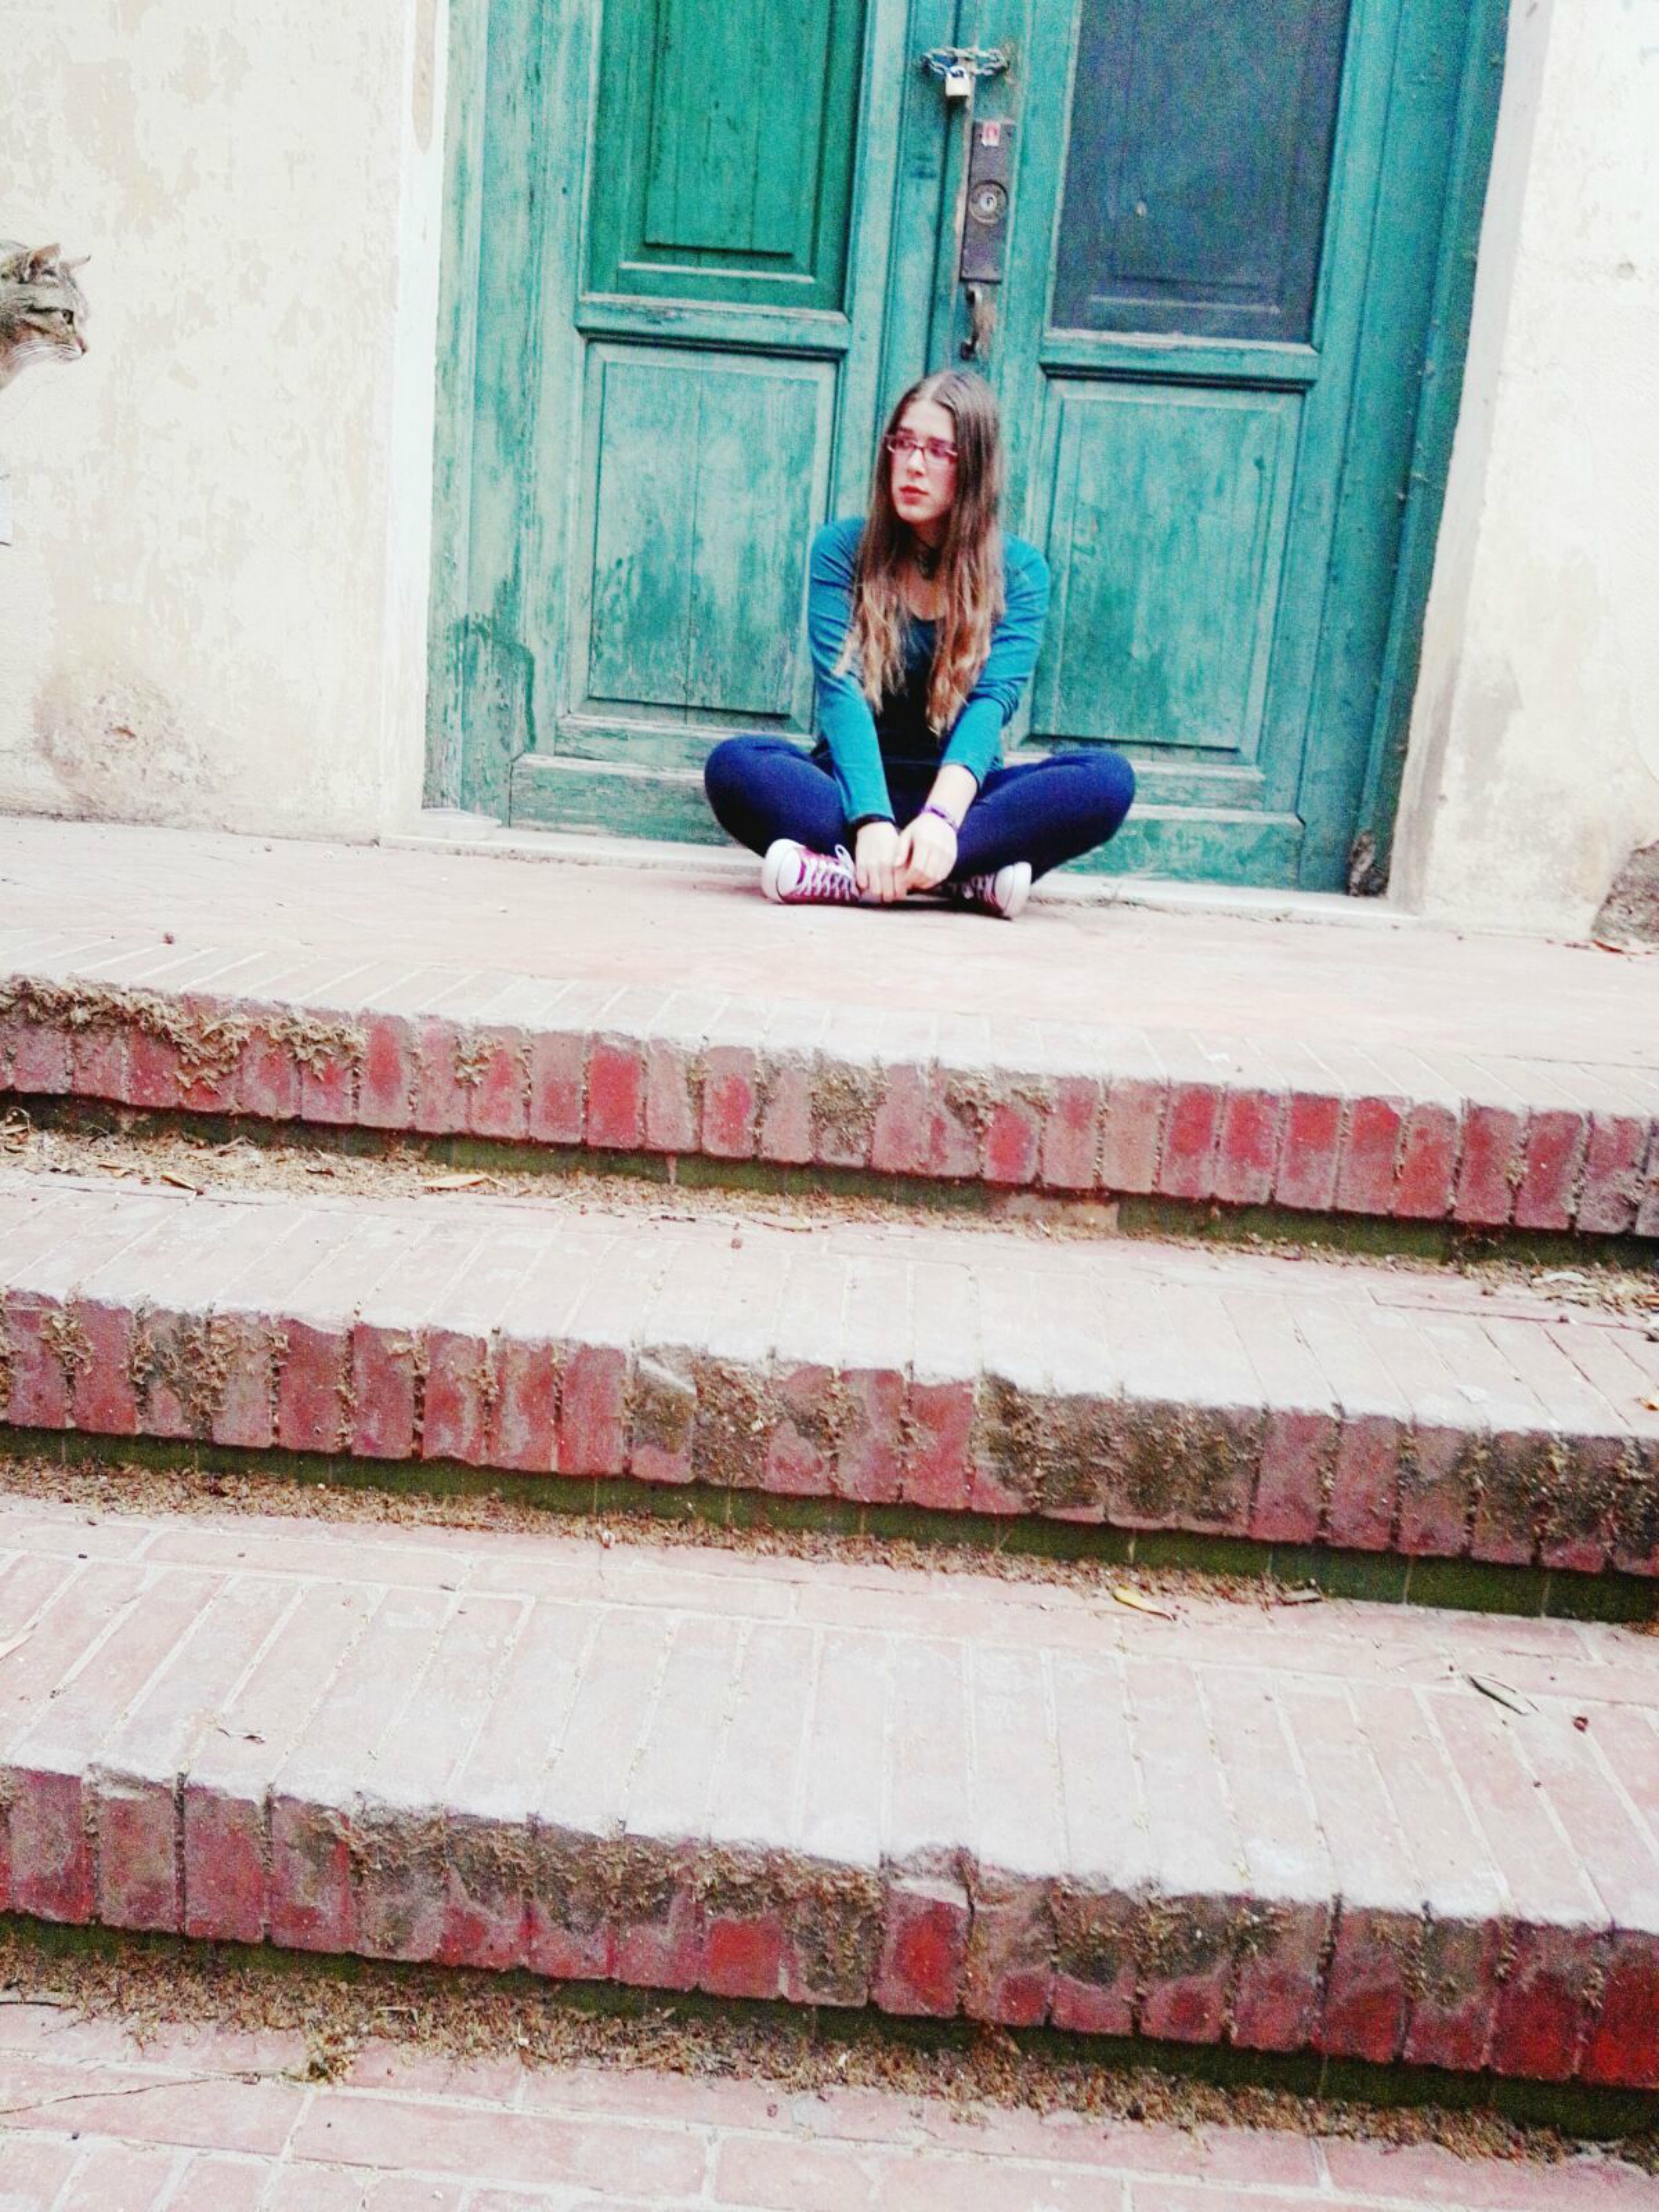
window, wall, red, color, blue, temple, photograph, image, shape